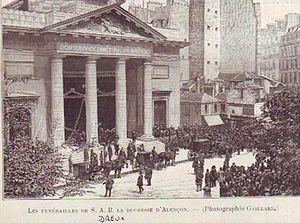
Sophie de Wittelsbach, duchesse en Bavière puis, par son mariage, duchesse d'Alençon, est née le 23 février 1847 à Munich et morte le 4 mai 1897 à Paris VIIIᵉ.